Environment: real
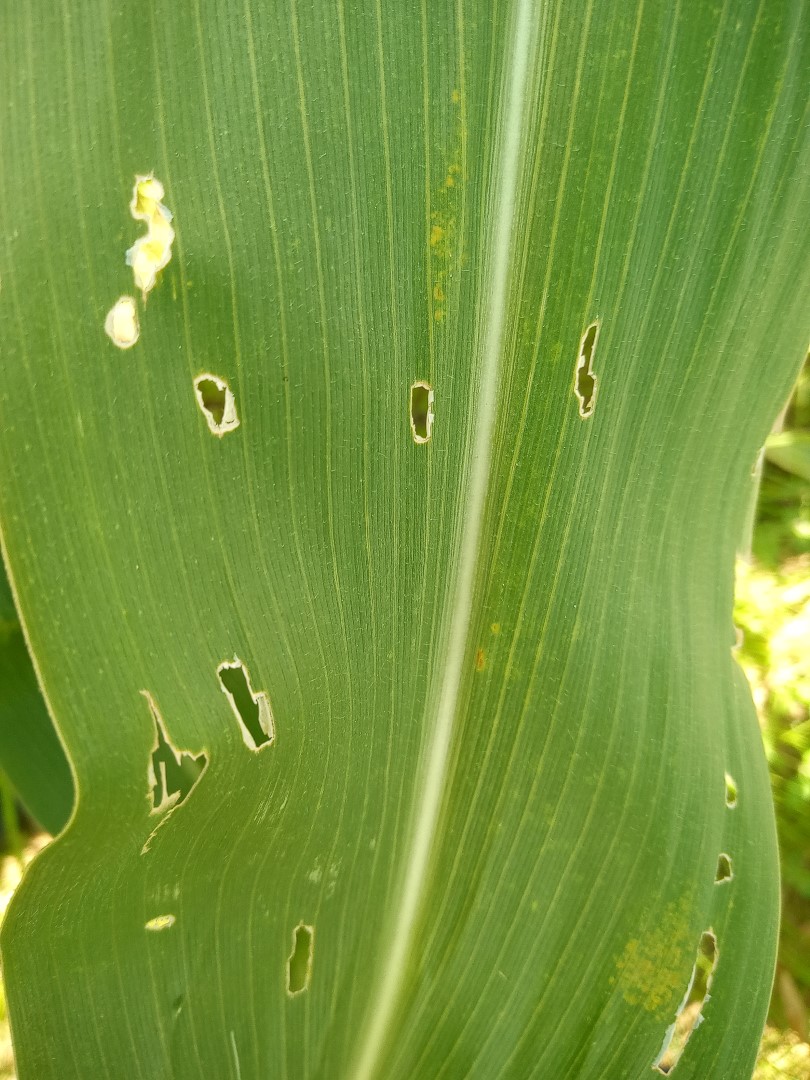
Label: fall_armyworm